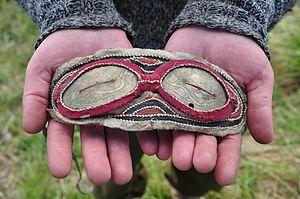
Les lunettes de protection sont une forme de protection de la vue qui consiste en des lunettes fermées qui enserrent la région des yeux et sont faites d'un matériau résistant aux chocs, aux éclaboussures ou à la pression. Elles sont utilisées dans les laboratoires de chimie, en divers travaux comme la menuiserie et la soudure, par certains professionnels de la santé comme EPI, ainsi que dans certains sports comme le ski. Elles peuvent être transparentes, colorées, et comporter ou non une correction de la vision.
Les Nganassanes sont un peuple samoyède du Nord de la Sibérie centrale, dans le Kraï de Krasnoïarsk, au nord du cercle polaire.